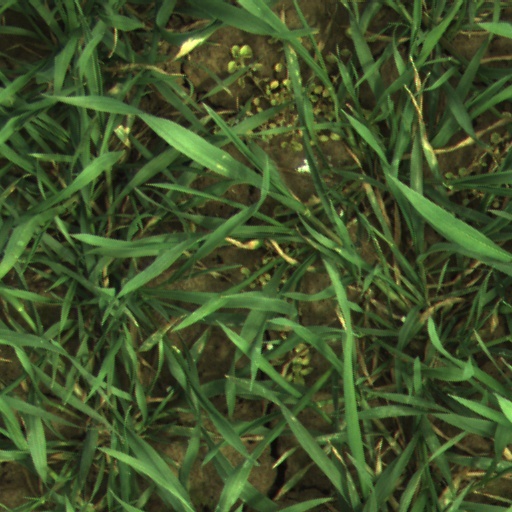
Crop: wheat